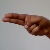
The image shows a hand gesture representing the letter 'H' in Indian Sign Language.